Hookah

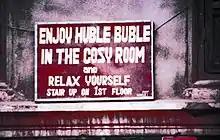
Huble Buble sign in Kathmandu. 1993

Nowadays, the cities of Kathmandu, Pokhara and Dharan have special hookah bars. Although hookahs have started becoming popular among younger people and tourists, the overall number of hookah smokers is likely dwindling owing to the widespread availability of cheaper cigarettes.